HMVS Victoria (1884)

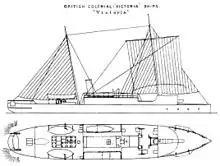

In late February 1884, "Victoria" was in Malta on her delivery voyage to Australia with the gunboat "Albert" and the torpedo boat "Childers" when news of General Charles Gordon's death at Khartoum reached the British Empire. The three ships were immediately offered for service in the Sudan Campaign. The offer was accepted and the smaller less seaworthy "Childers" was sent ahead. By the time the two larger gunboats reached their destination on 19 March at Suakin, the conflict had moved too far inland for warships to be of any assistance. The vessels all departed three days later to continue their voyage to the colony. They arrived in Melbourne on 26 June after travelling via Aden, Colombo, the Dutch East Indies and Torres Strait.